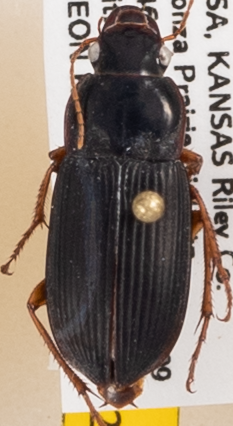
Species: Harpalus pensylvanicus
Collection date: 2019-08-14
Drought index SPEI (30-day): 0.514
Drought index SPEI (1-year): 2.09
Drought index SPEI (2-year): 0.728